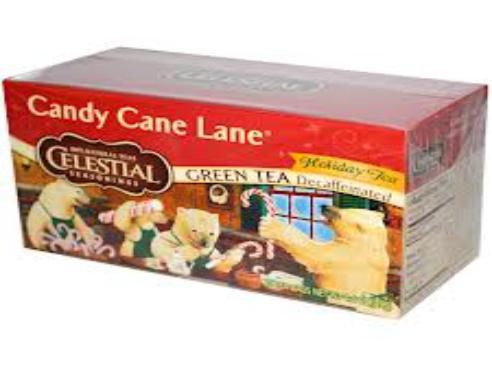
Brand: Celestial Seasonings
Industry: Food